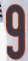
Number: 9